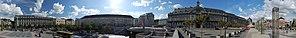
360° panoramique de Place Saint-Lambert, Liège